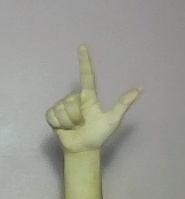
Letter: laam